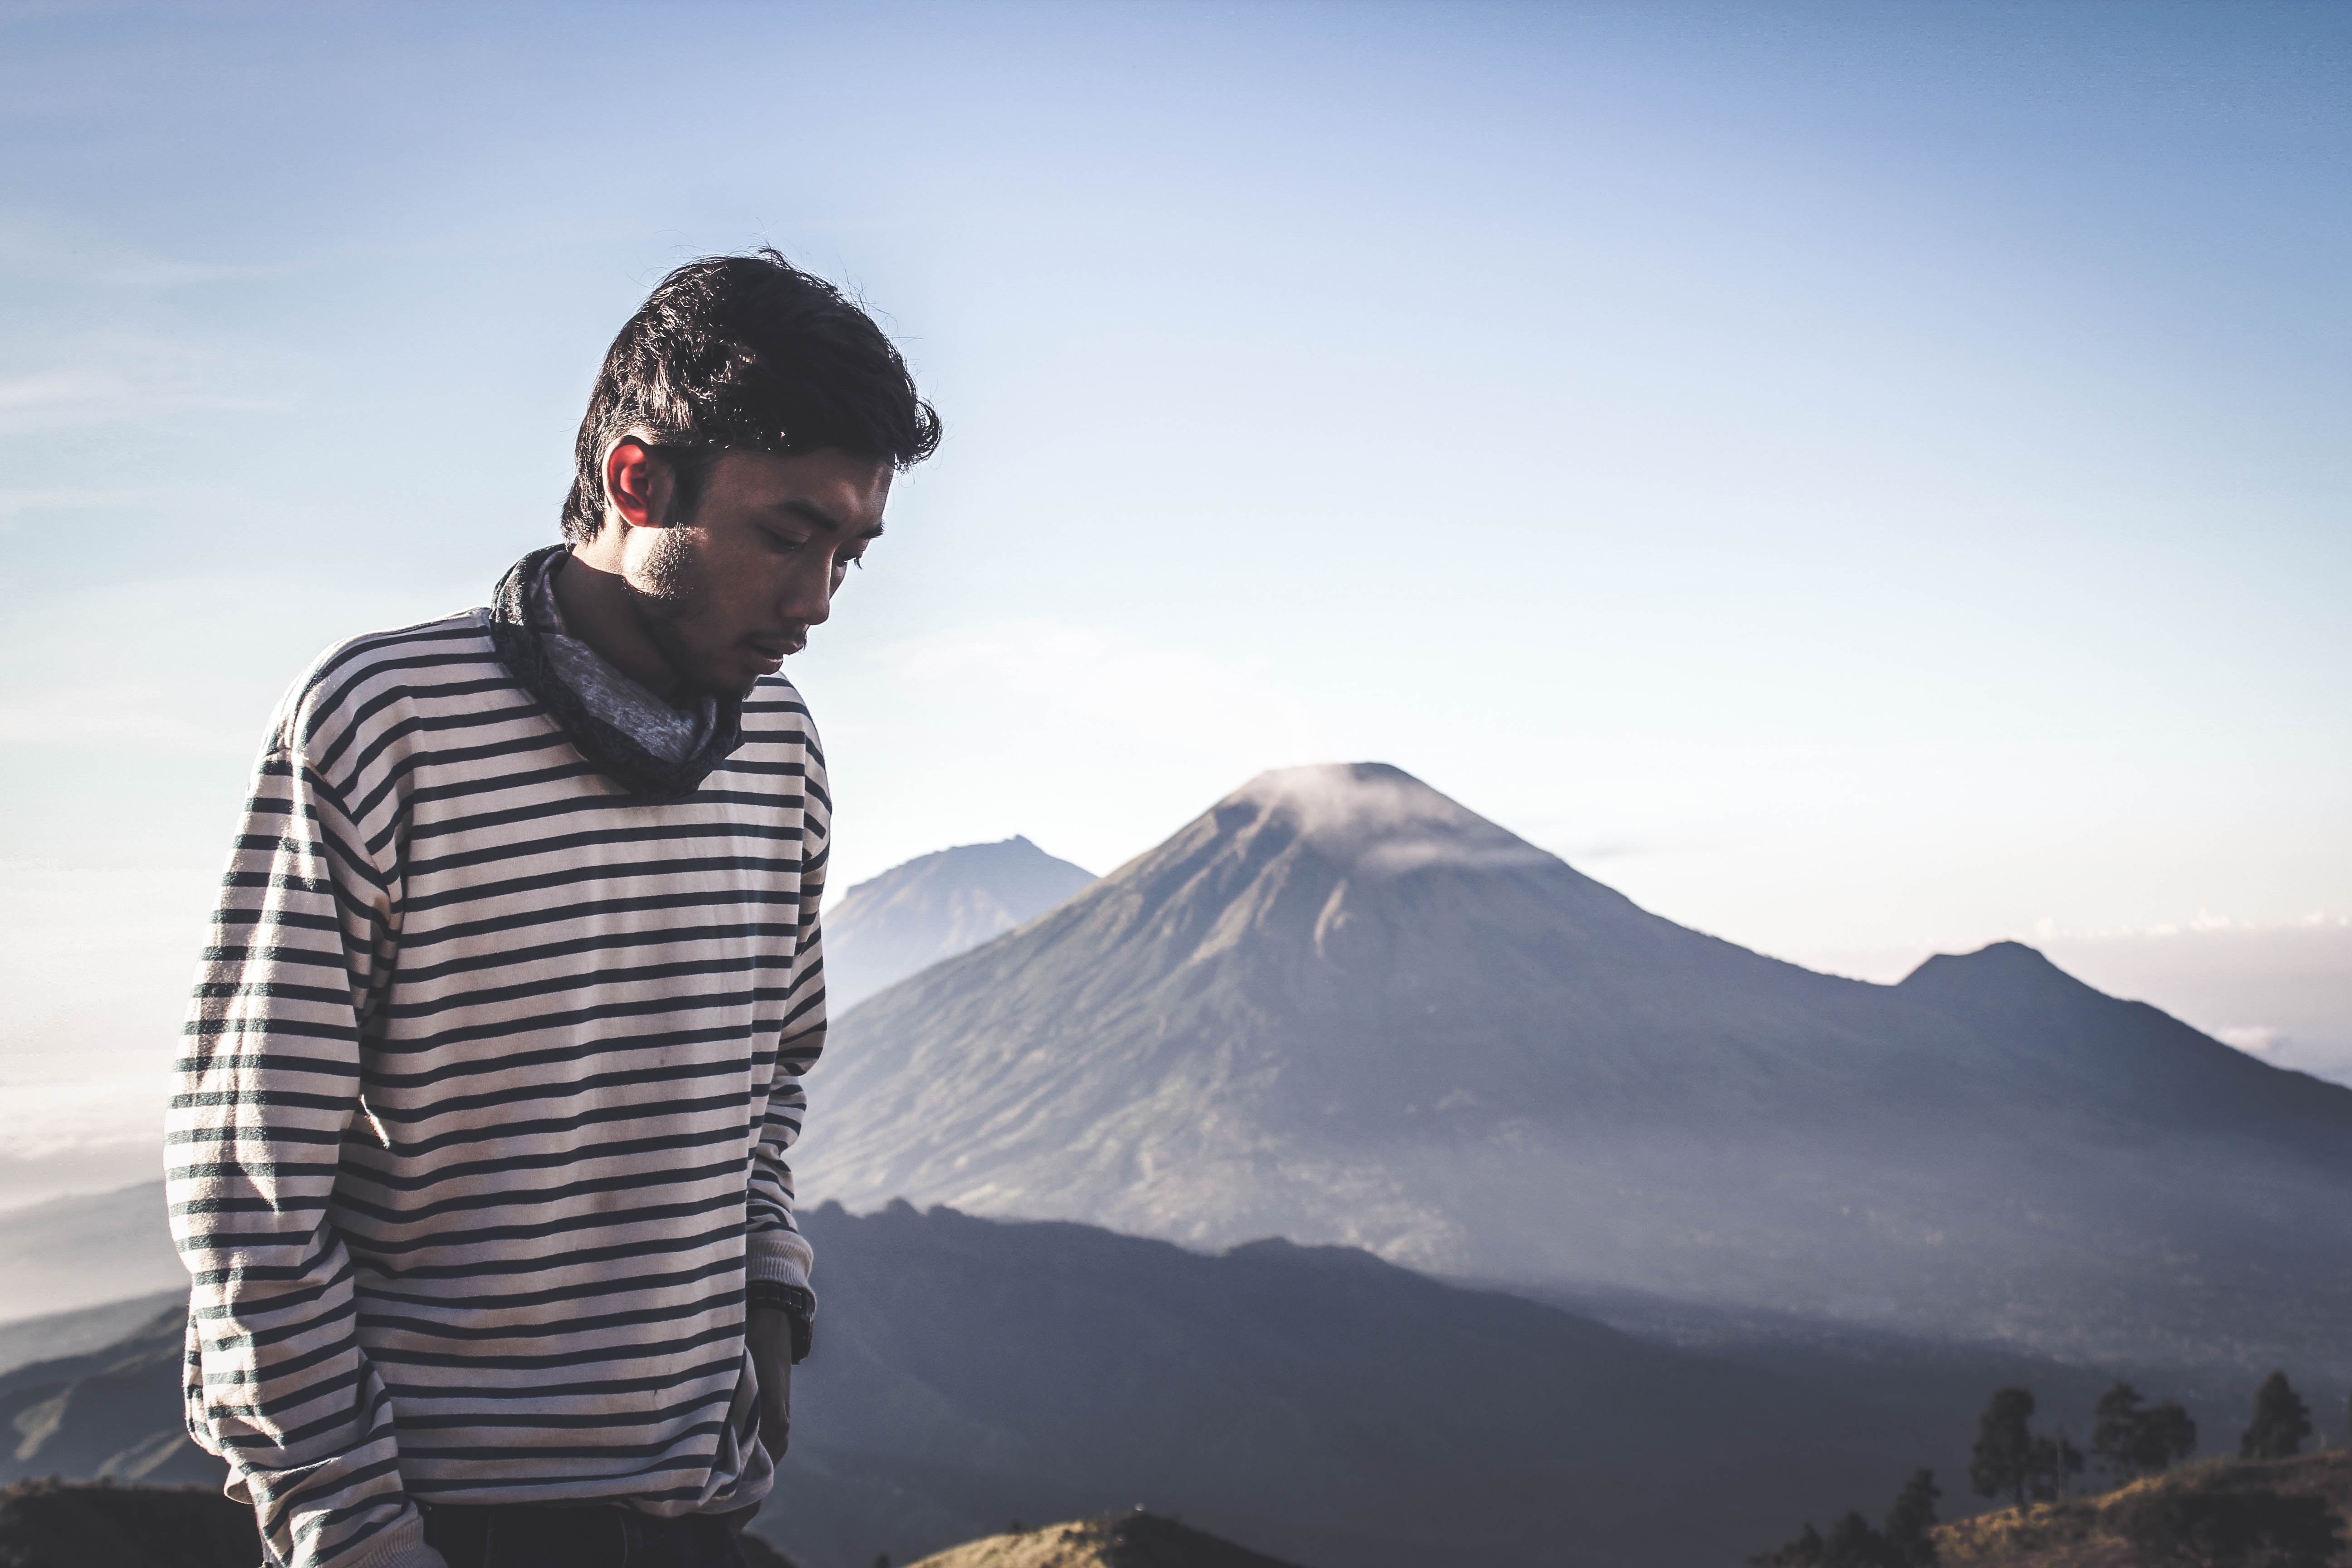
mountainous landforms, mountain, sky, mountain range, ridge, cloud, summit, highland, hill, hill station, travel, landscape, alps, photography, fell, vacation